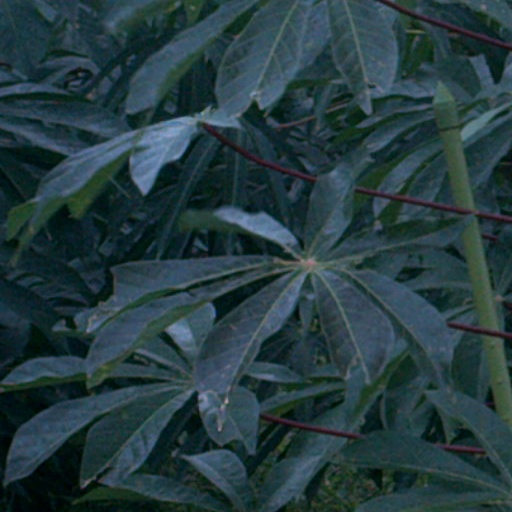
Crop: cassava